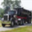
Label: truck